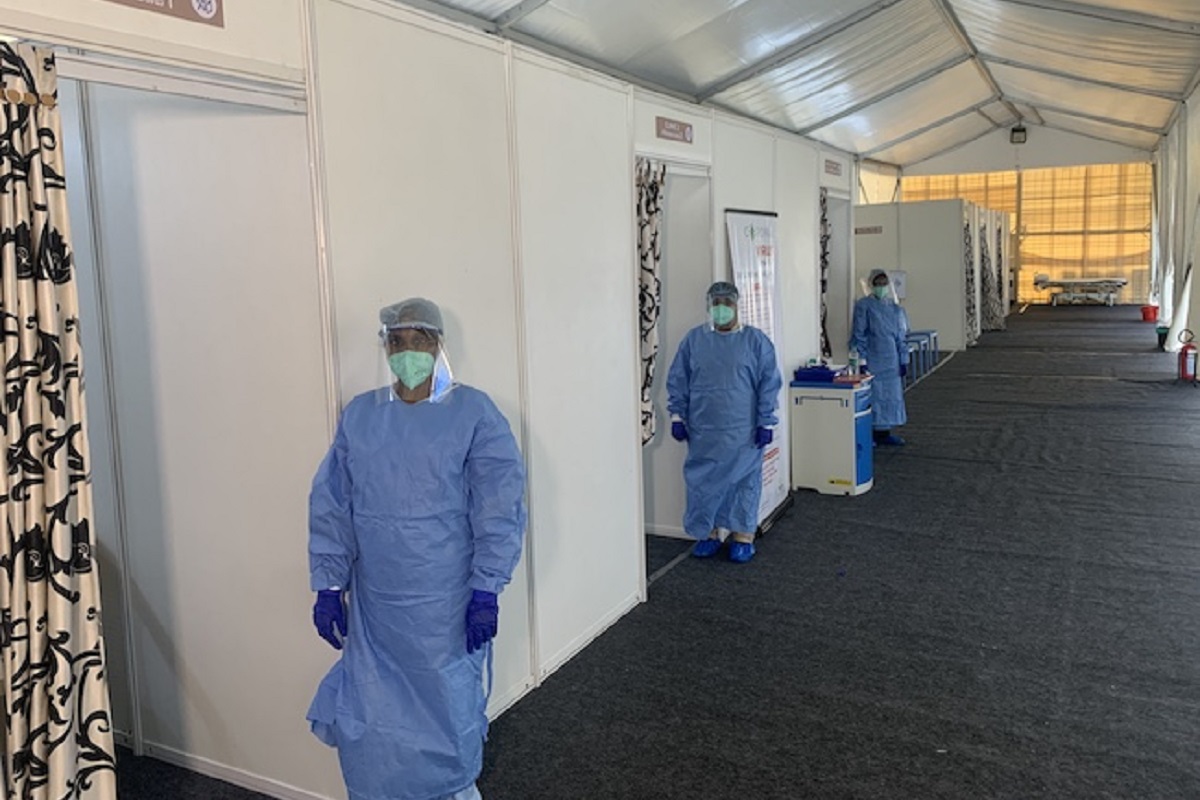
Objects detected:
Mask
Face_Shield
Gloves
Gloves
Gloves
Gloves
Gloves
Mask
Mask
Face_Shield
Face_Shield
Coverall
Coverall
Coverall